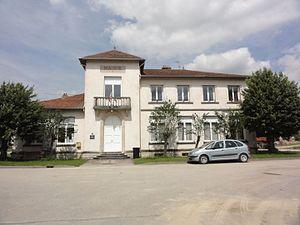
Saint-Rémy-aux-Bois (M-et-M) mairie
Saint-Rémy-aux-Bois est une commune française située en région Grand Est, dans le département de Meurthe-et-Moselle ainsi que dans l'arrondissement de Lunéville et dans le canton de Lunéville-2.